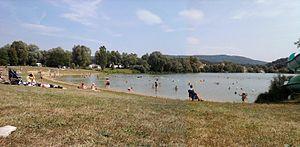
Besançon-Osselle plage.
Besançon-Osselle plage est un complexe de loisirs nautiques située sur la commune d'Osselle, à une vingtaine de kilomètres de Besançon.